Continuation War

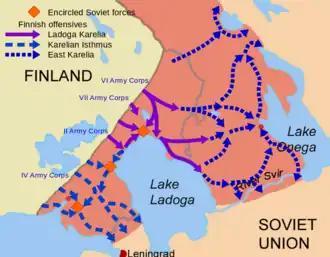
Subphases of the Finnish invasion of Karelia during the 1941 general offensive. The old 1939 border is marked in grey.

In the evening of 21 June 1941, German mine-layers hiding in the Archipelago Sea deployed two large minefields across the Gulf of Finland. Later that night, German bombers flew along the gulf to Leningrad, mining the harbour and the river Neva, making a refueling stop at Utti, Finland, on the return leg. In the early hours of 22 June, Finnish forces launched Operation Kilpapurjehdus ("Regatta"), deploying troops in the demilitarised Åland Islands. Although the 1921 Åland convention had clauses allowing Finland to defend the islands in the event of an attack, the coordination of this operation with the German invasion and the arrest of the Soviet consulate staff stationed on the islands meant that the deployment was a deliberate violation of the treaty, according to Finnish historian Mauno Jokipii.